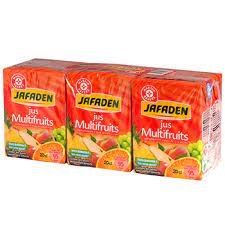
Label: cardboard